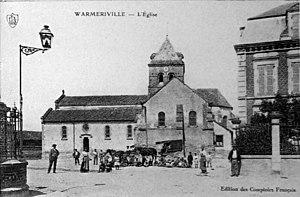
l'église st-Martin de la ville.
Warmeriville est une commune française, située dans le département de la Marne en région Grand Est.